Two Towers of Mytikas

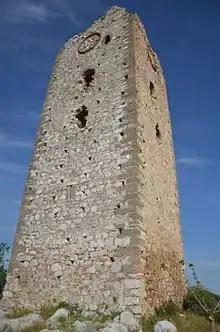
First tower

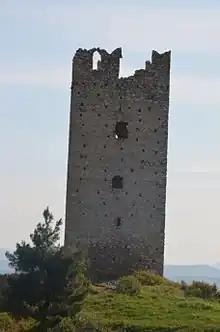
Second tower

Geographically, the towers are located in the Lelantine Plain, on a rocky but smooth twin-peaked hill. At its base runs the Lilas river and it is said that apart from their defensive purpose, the towers controlled the river waters for the better water supply of Chalkida and the fertile plain. It is likely that in 1429 one of the twin towers was inhabited by the 'river master' (an official who supervised the flow of water. The towers have a direct line of sight to the castle of , which is very close by, and also to the tower of , which formed part of the same defensive system.